Wilkes-Barre, Pennsylvania

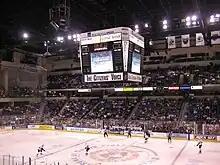
The Wilkes-Barre/Scranton Penguins, an American Hockey League development team affiliated with the Pittsburgh Penguins, play at Mohegan Sun Arena in neighboring Wilkes-Barre Township.

The city is headed by an elected mayor, who serves four-year terms. The current mayor is George Brown (Democrat). He has been in office since 2019. Before becoming mayor he was a business man and a former city councilman.